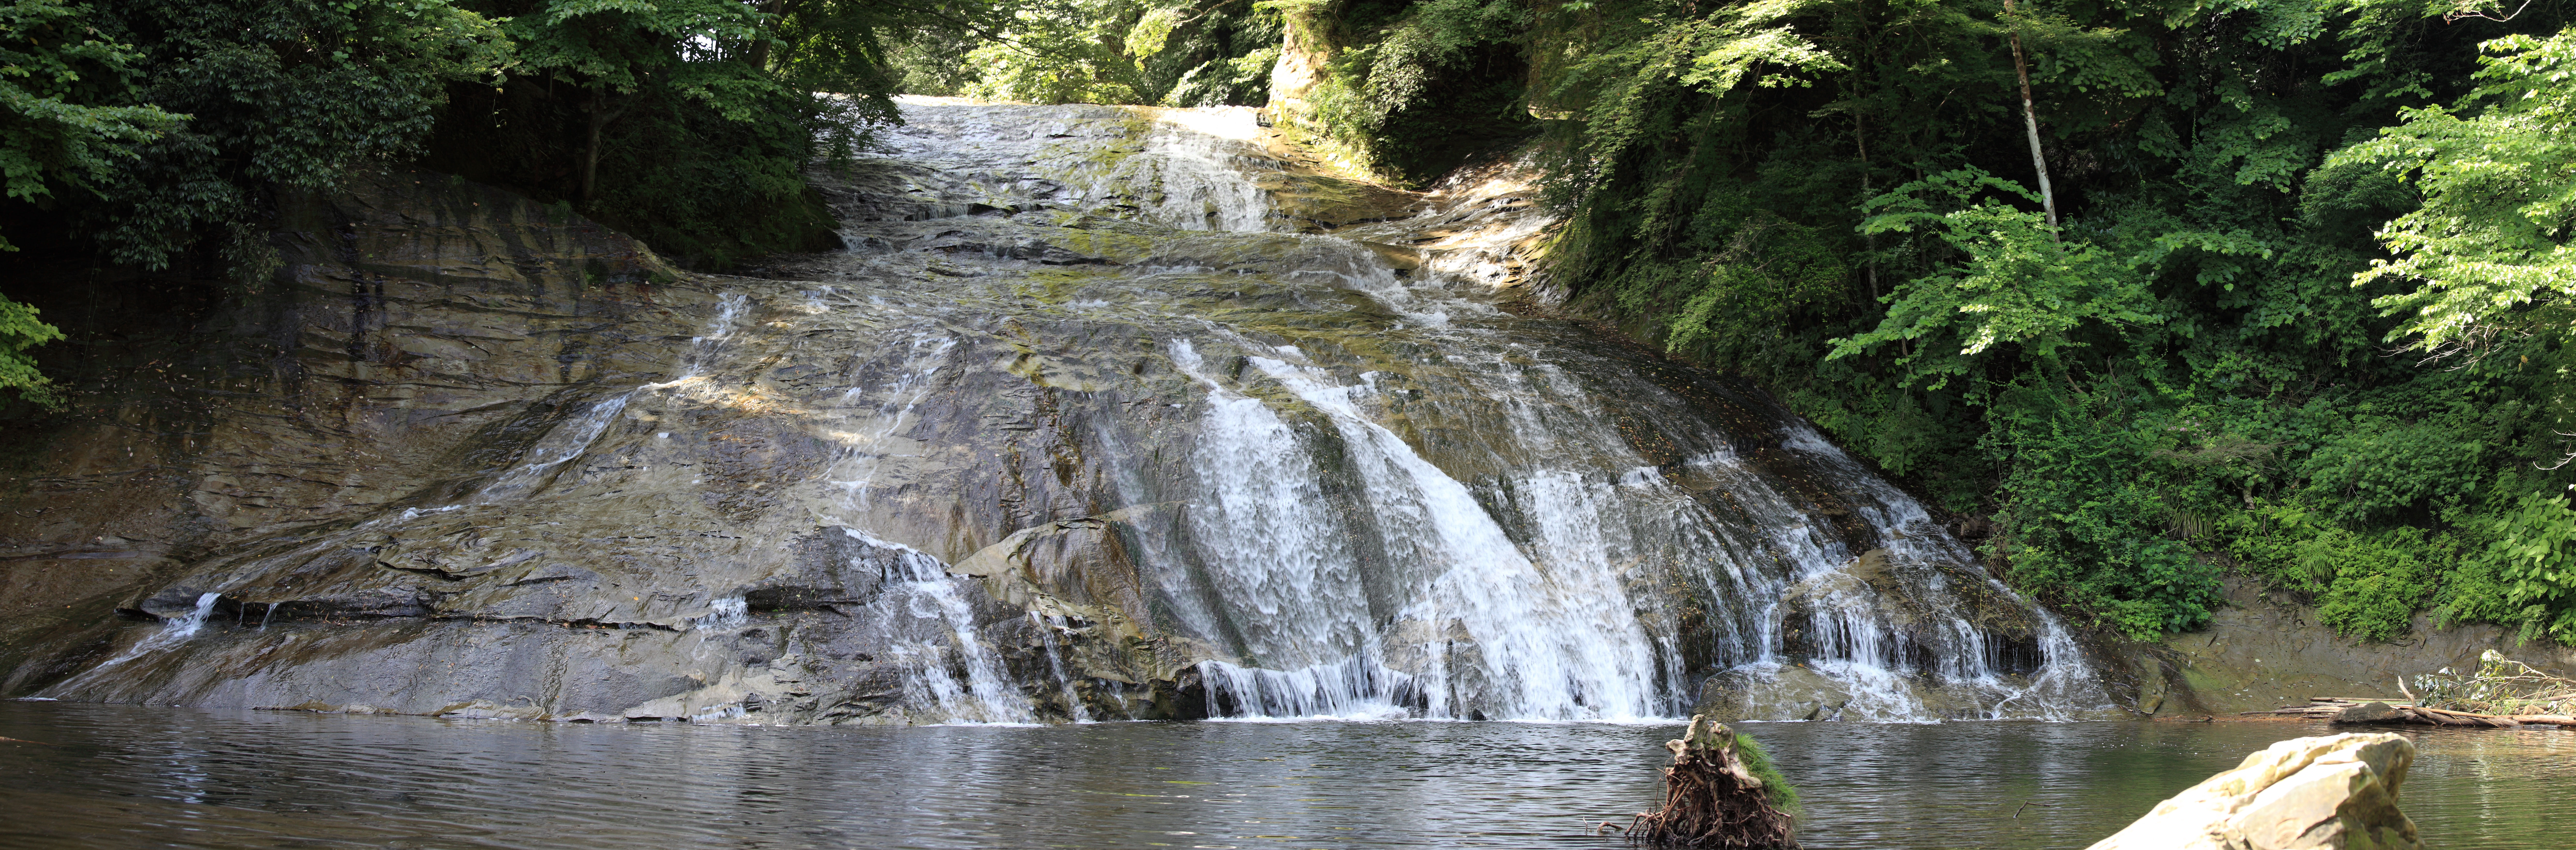
tree, water, waterfall, creek, river, formation, stream, high, jungle, rapid, body of water, cool image, rainforest, chute, escarpment, 5d, wasserfall, arroyo, hires, tributary, i, markii, water feature, watercourse, hi, res, resolution, chiba, ohtaki, isumi, awamatanotaki, nature reserve, state park, old growth forest, water resources